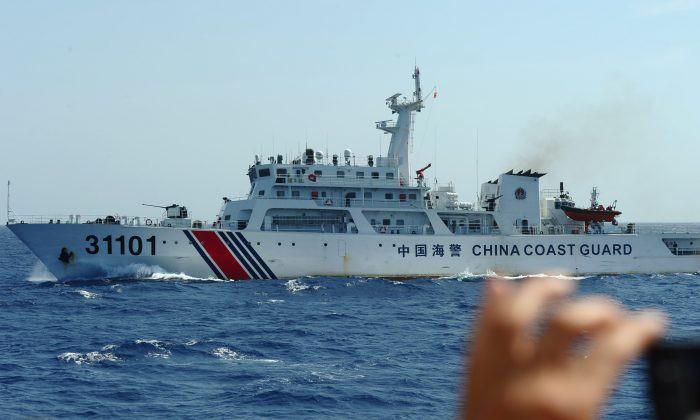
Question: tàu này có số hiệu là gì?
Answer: tàu có số hiệu là 31 101